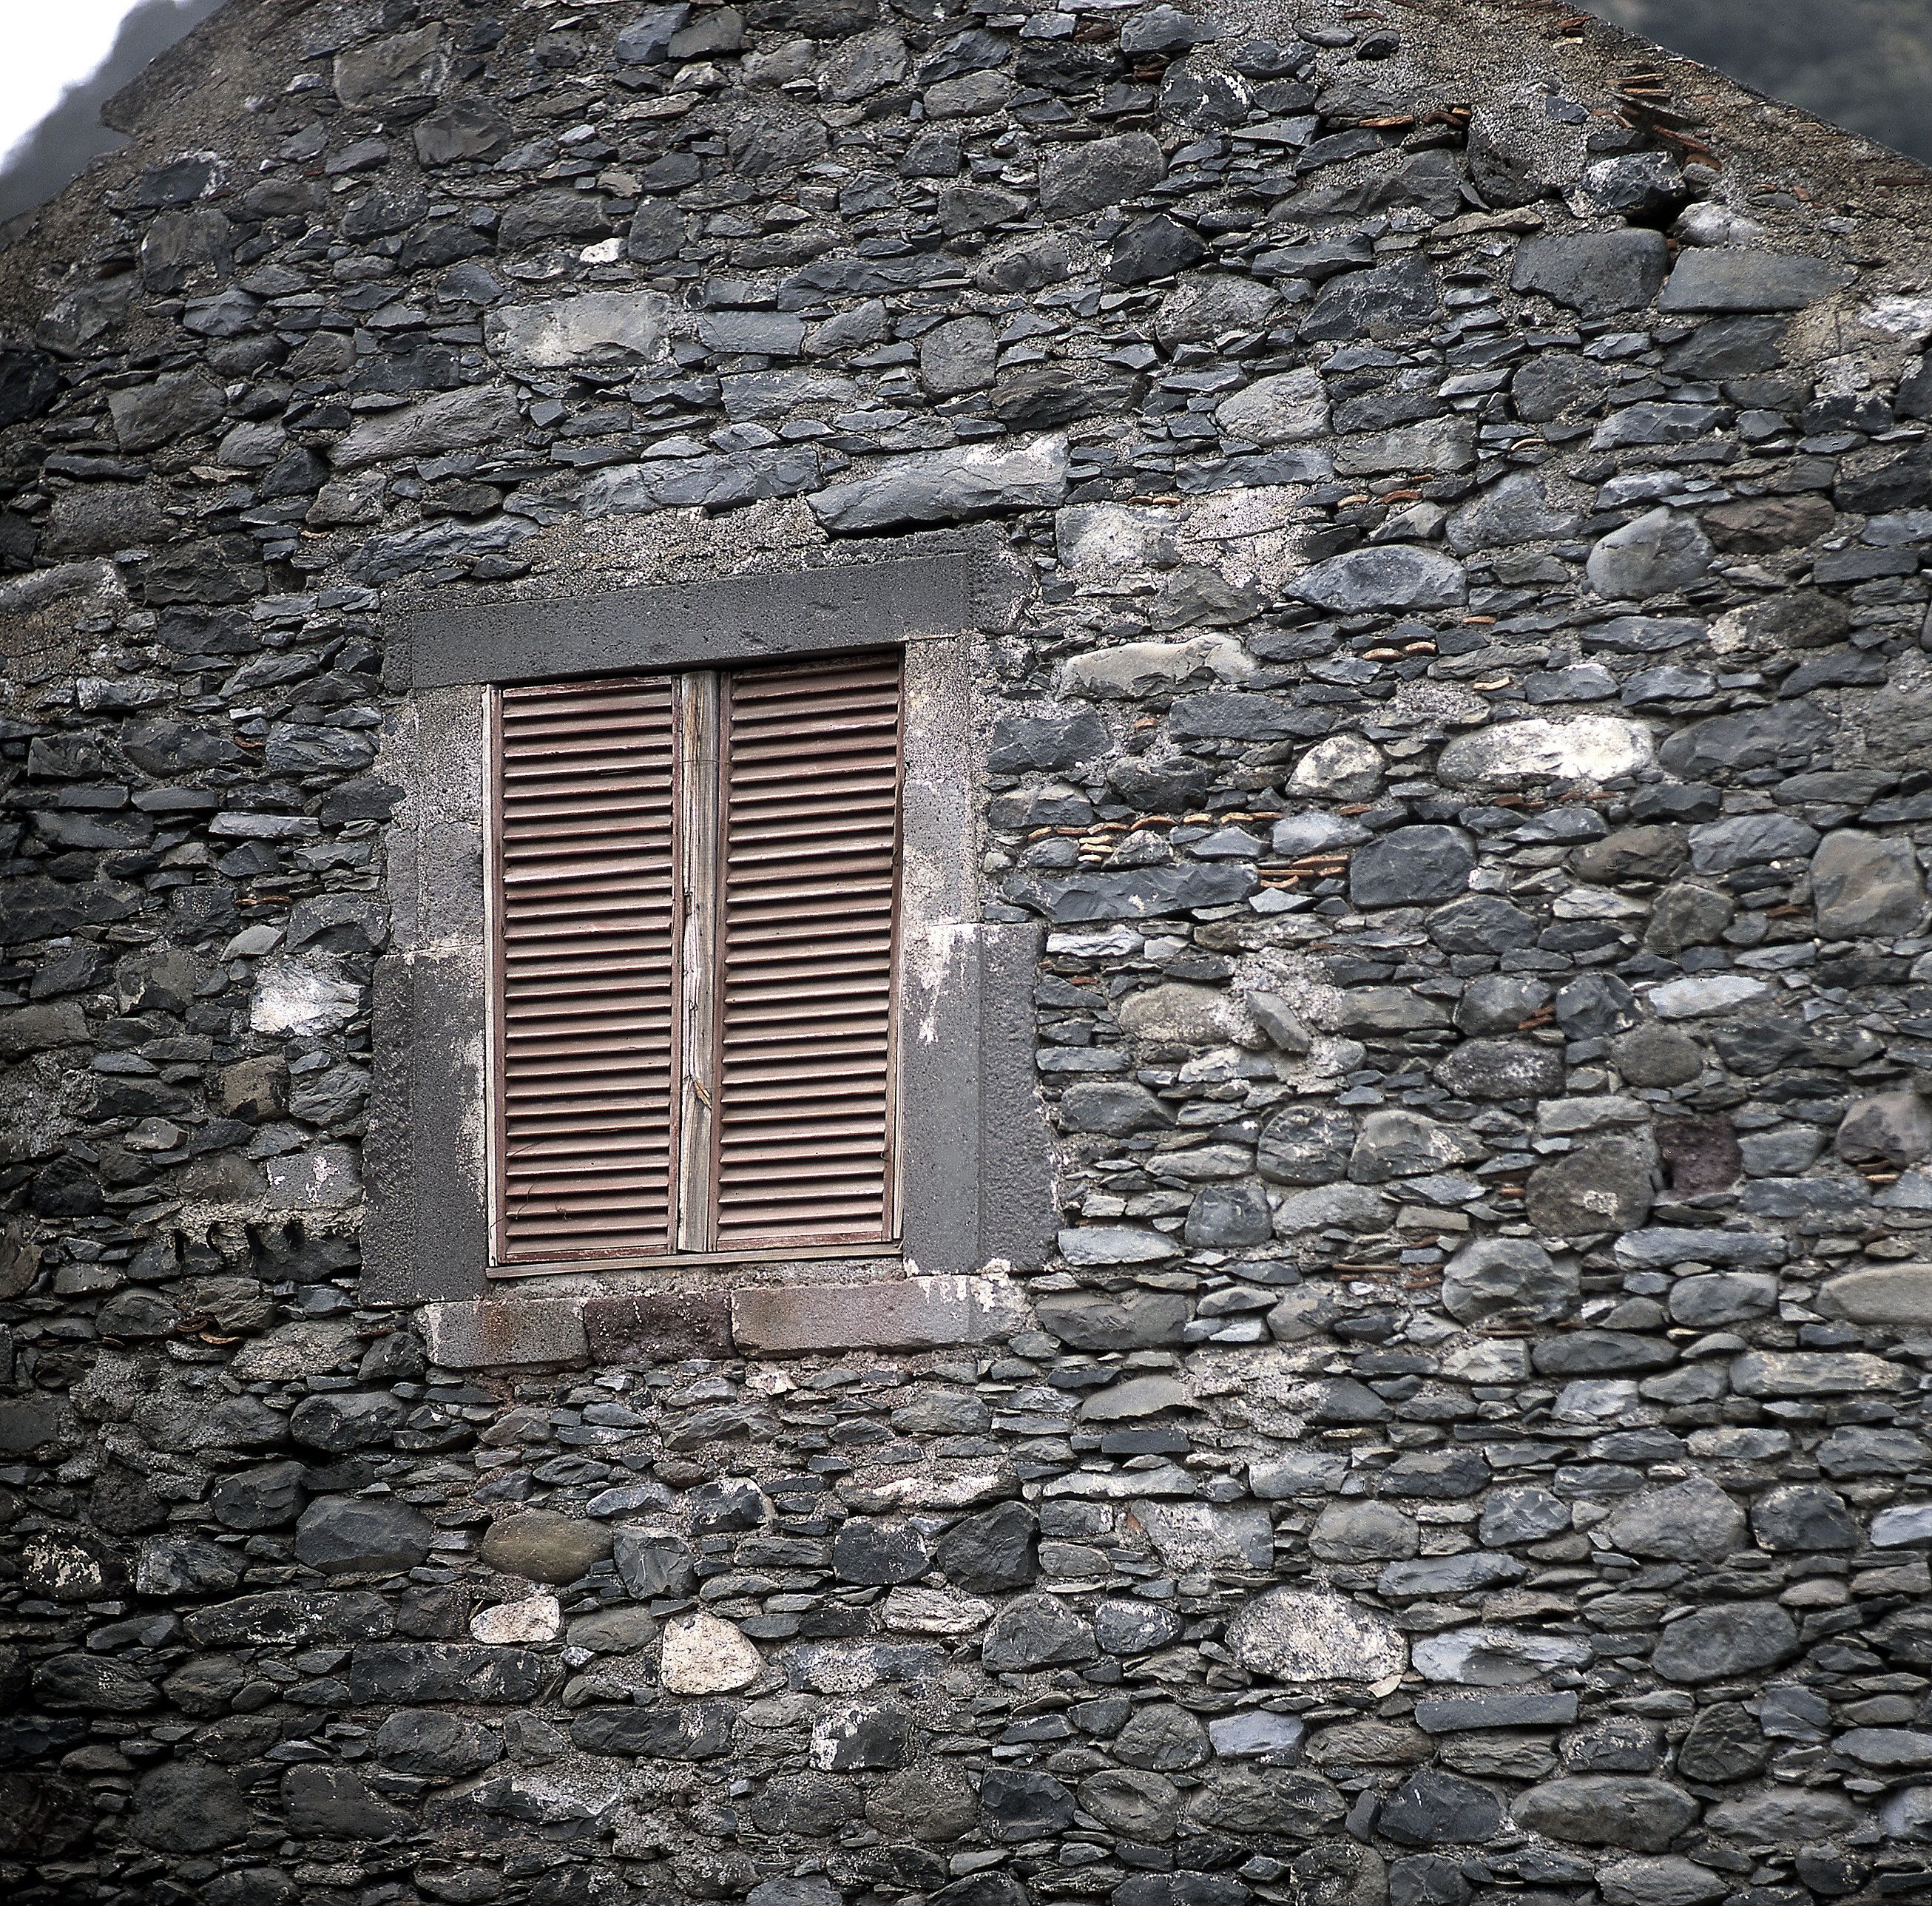
rock, architecture, wood, countryside, house, window, roof, building, wall, stone wall, brick, material, ruins, portugal, madeira, ancient history